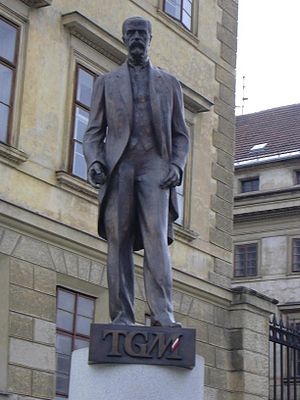
Tomáš Masaryk / Eftermæle
Statue af Masaryk, "TGM", i Prahag.
Tomáš Garrigue Masaryk var en tjekkisk politiker og er kendt som den tjekkoslovakiske landsfader. Han var central i oprettelsen af Tjekkoslovakiet og var den første præsident i landet. Masaryk var også en respekteret akademiker, redaktør og politiker. Det lykkedes Masaryk at forene tjekker og slovakker og at lede det eneste demokrati i Central- og Østeuropa i mellemkrigstiden. Han støttede særlig tolerance, retfærdighed og individualisme og markerede sig som modstander af antisemitisme, bolsjevisme, klerikalisme og monarkisme.